Johann Christoph Wolf

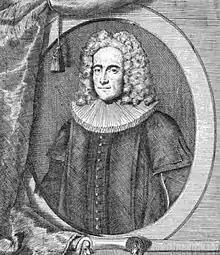
Johann Christoph Wolf

Johann Christoph Wolf (February 21, 1683, at Wernigerode – July 25, 1739, at Hamburg) was a German Christian Hebraist, polymath, and collector of books.